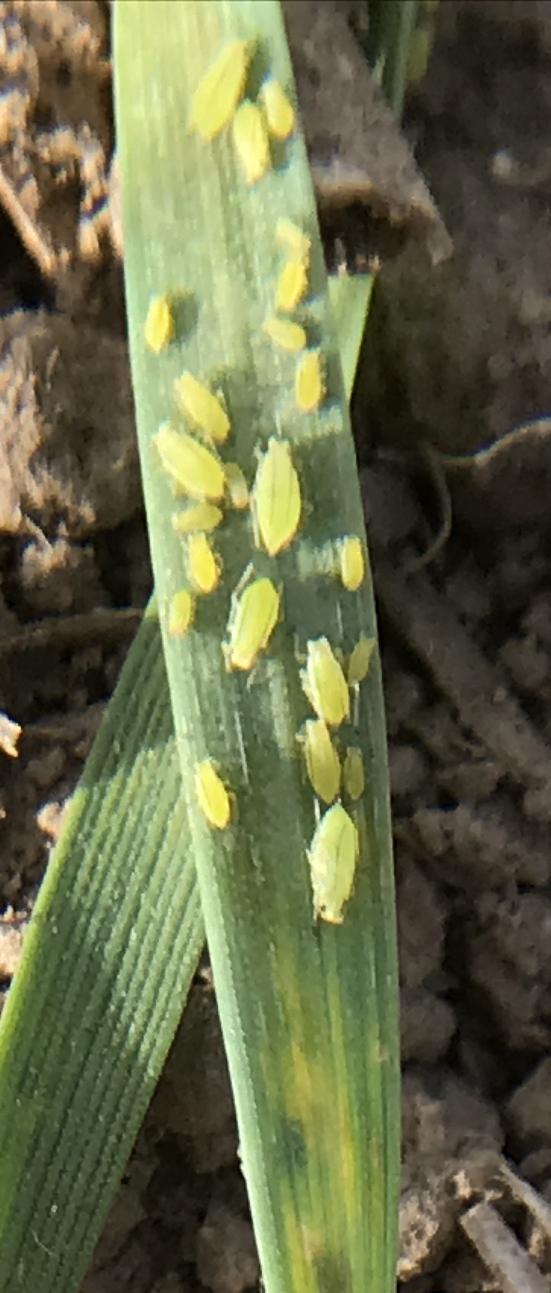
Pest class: cereal_grass_aphid